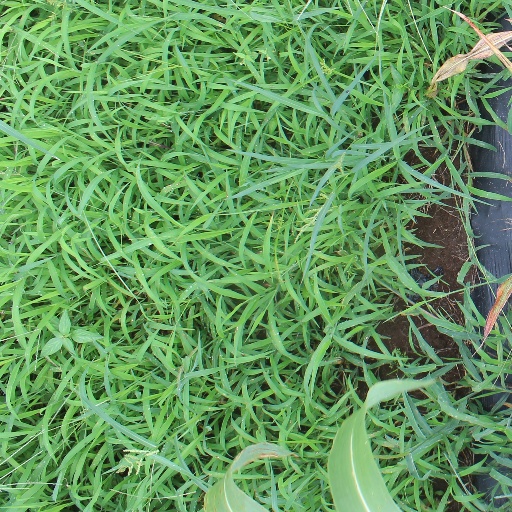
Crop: sorghum